Low-key photography

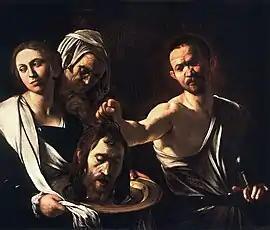
"Salome with the Head of John the Baptist", Caravaggio, c. 1607/1610

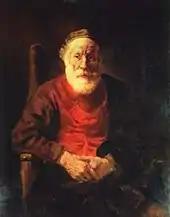
"An Old Man in Red", Rembrandt, 1654

On the other hand, chiaroscuro, another oil painting technique, uses strong tonal contrasts between light and dark to model three-dimensional forms, often to dramatic effect.